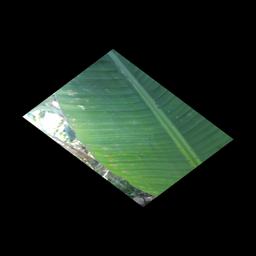
Label: BLACK SIGATOKA